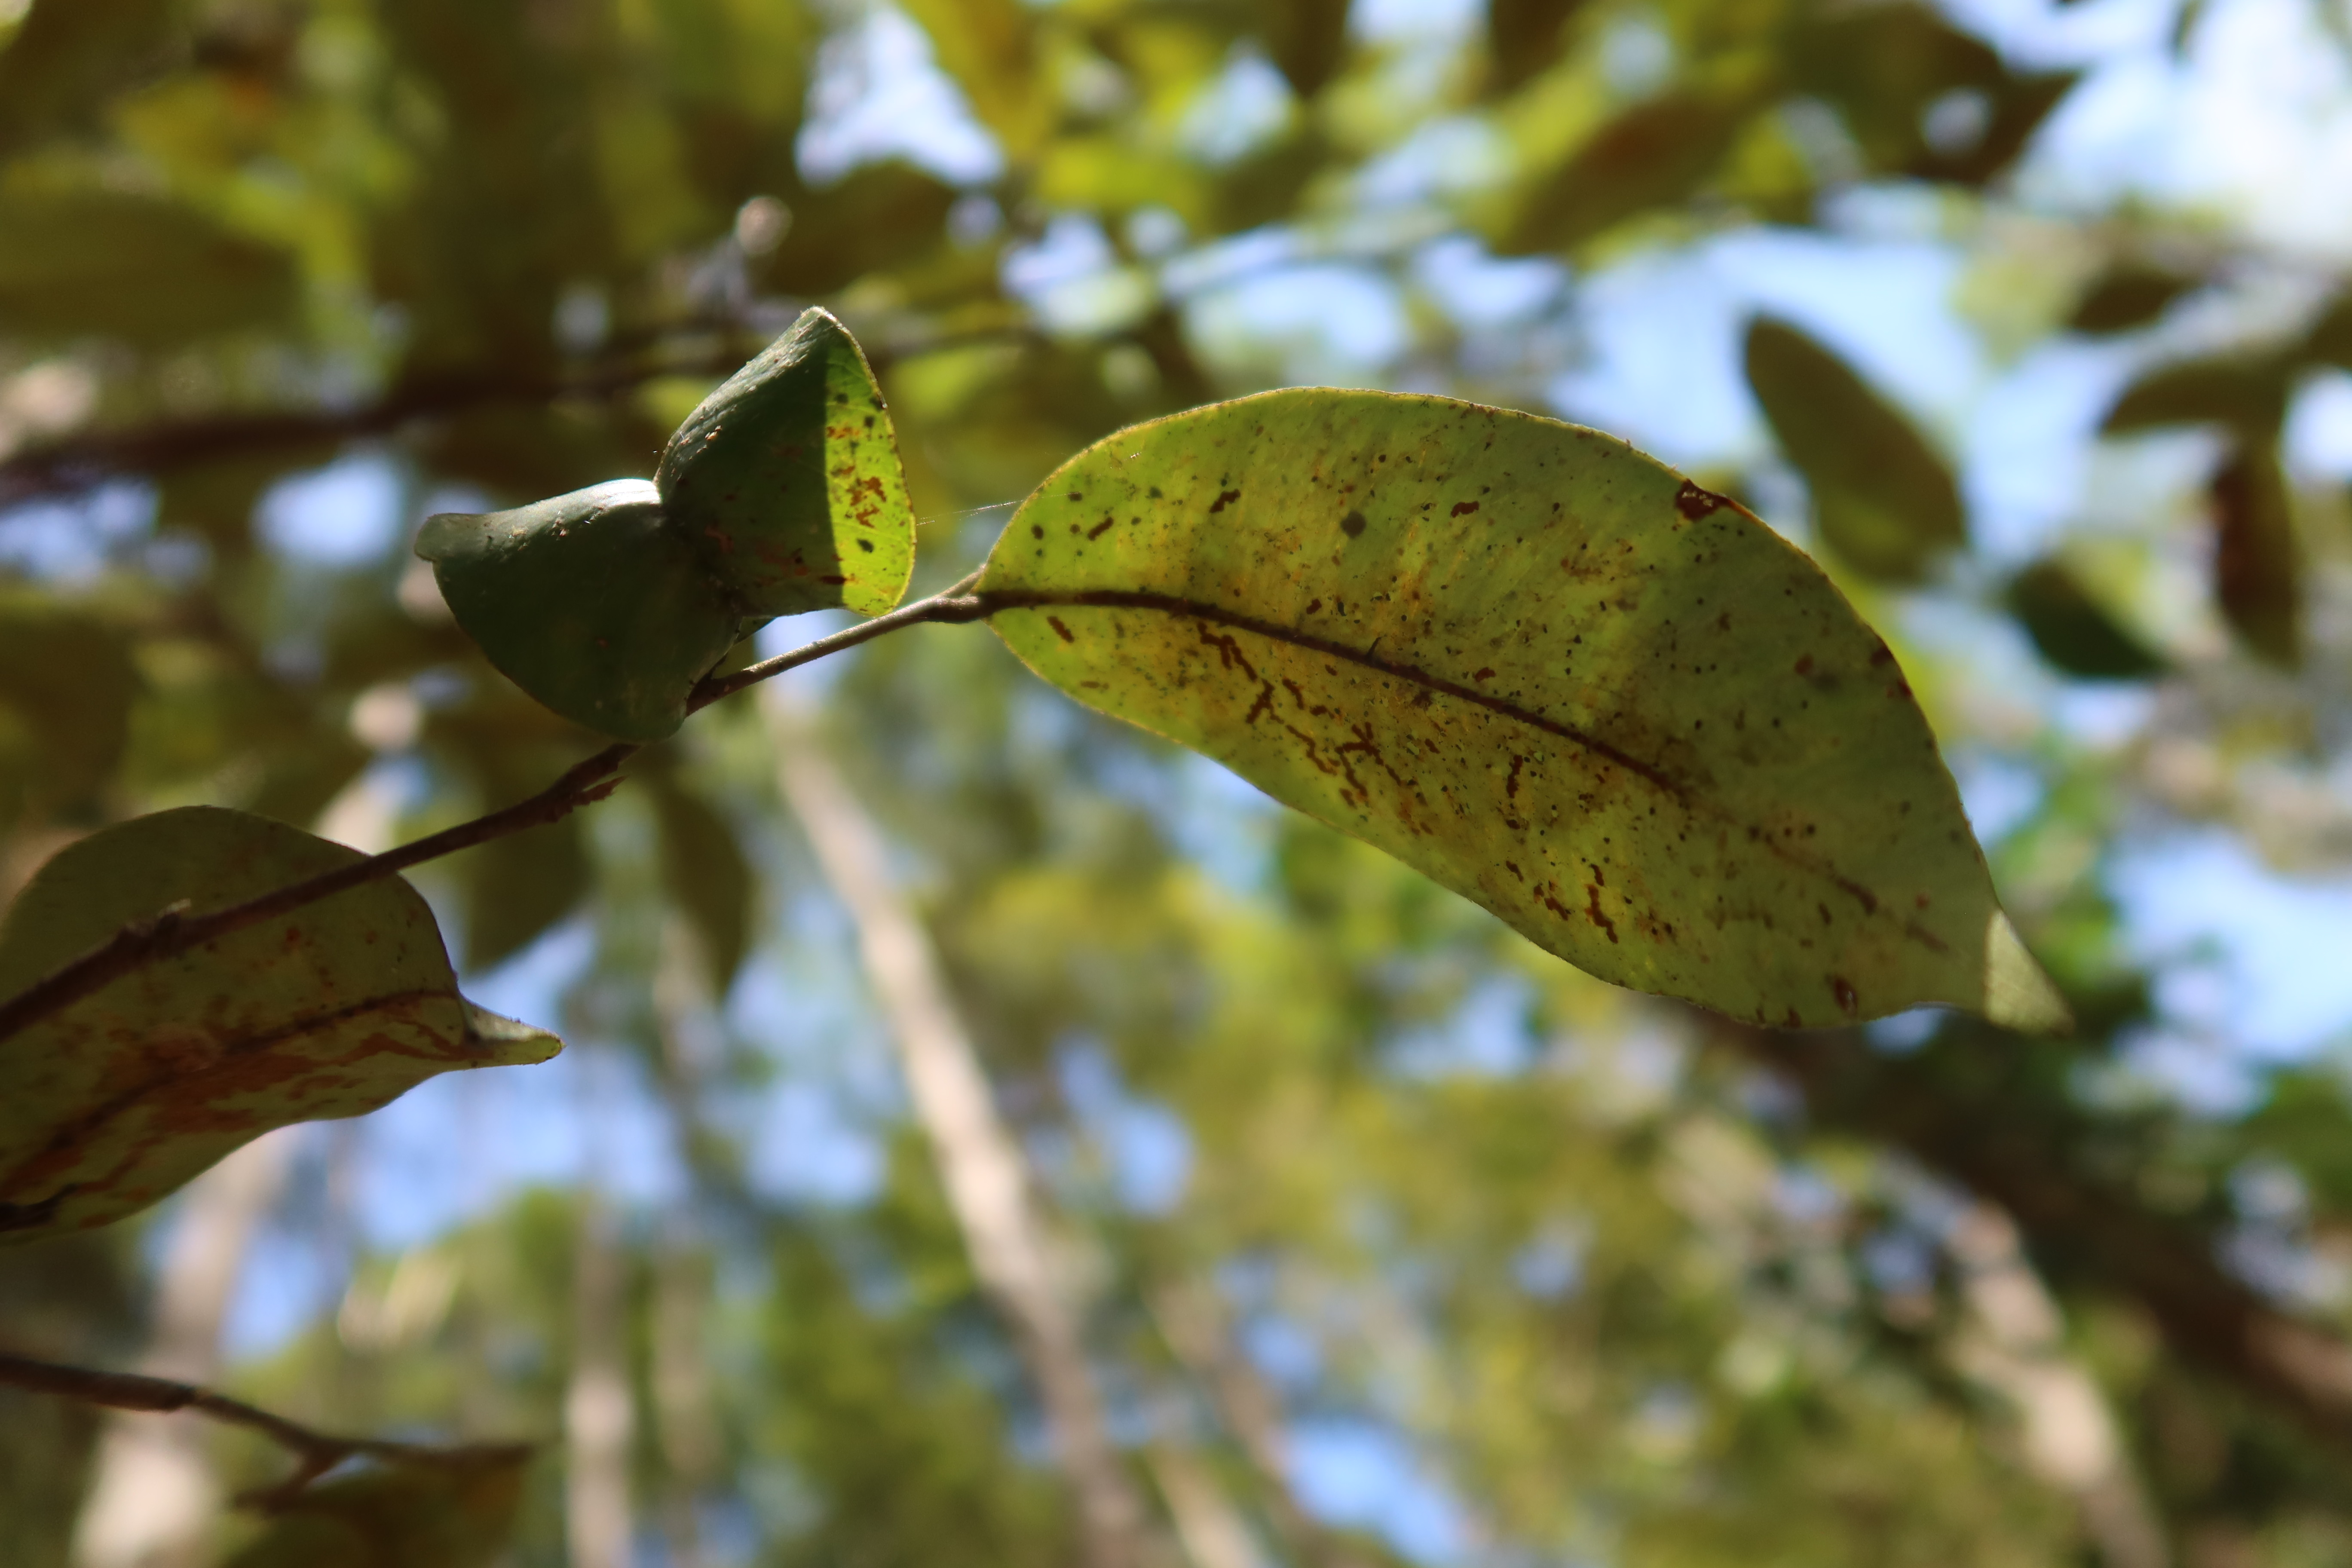
Label: Brown spots